Midland Union of Natural History Societies

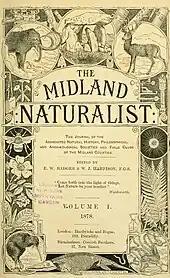
lithographed design as described in detail by cited source

A journal, "The Midland Naturalist", subtitled "The Journal of The Associated Natural History, Philosophical, and Archæologigal Societies and Field Clubs of the Midland Counties", was published from 1878 to 1893. Volumes 1-9 were edited by Edward W. Badger and William Jerome Harrison; Volumes 10-16 by Badger and W. Hillhouse.